Linconia

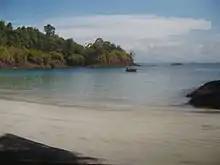
Beach at Gulf of Chiriquí National Marine Park

By 1862, Lincoln had decided that Chiriquí Province, at the time part of the Granadine Confederation but today in Panama, would be an ideal location to start a colony where black people, especially freedmen, could lead better lives than they could in the United States. In August of that year, he invited a group of prominent Africans to the White House to discuss the plan. He stated that the area had "evidence of very rich coal mines...[and] among the finest [harbors] in the world." African Americans, including Frederick Douglass, were in general firmly opposed to emigration, and the delegation similarly reacted negatively. Later that month, "The National Republican" published an editorial with the title "The Colony of Linconia", which stated that "the necessary arrangements for founding a colony on a grand scale...have been completed", with the project being headed by Senator Pomeroy. Pomeroy proposed that 100 African families travel with him to the site as "pioneers" on October 1. In September, Pomeroy received the permission of the Chiriquí government and landowner Ambrose W. Thompson of the Chiriquí Improvement Company.